No. 2 Service Flying Training School RAAF

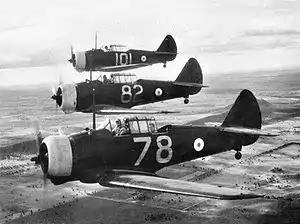
Three single-engined military monoplanes in flight

No. 2 Service Flying Training School (No. 2 SFTS) was formed at RAAF Station Forest Hill, near Wagga Wagga, New South Wales, on 1 July 1940, and came under the control of No. 2 Training Group. Along with No. 5 Service Flying Training School and the later No. 1 Basic Flying Training School, at the neighbouring RAAF Station Uranquinty, No. 2 SFTS was one of the so-called "Wagga Flying Training Schools", which together graduated over 3,000 pilots in the 1940s and '50s. The unit's inaugural commanding officer was Wing Commander (subsequently Group Captain) Frederick Scherger, whose strict discipline and German ancestry quickly earned his establishment the nickname "Scherger's Concentration Camp". Scherger also served as station commander. One of the school's instructors was Flying Officer Bill Newton, later to be awarded the Victoria Cross for bombing raids in New Guinea.